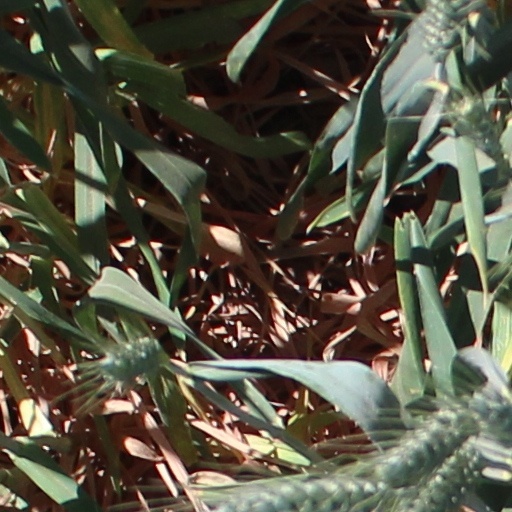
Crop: wheat